Bureau of Intelligence and Research

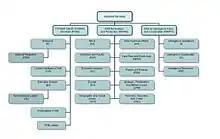
Structure of the Bureau of Intelligence and Research as of 2008.

The assistant secretary for intelligence and research provides intelligence support for the secretary of state, other department principals and policy bureaus and directs the department's program of research and analysis.